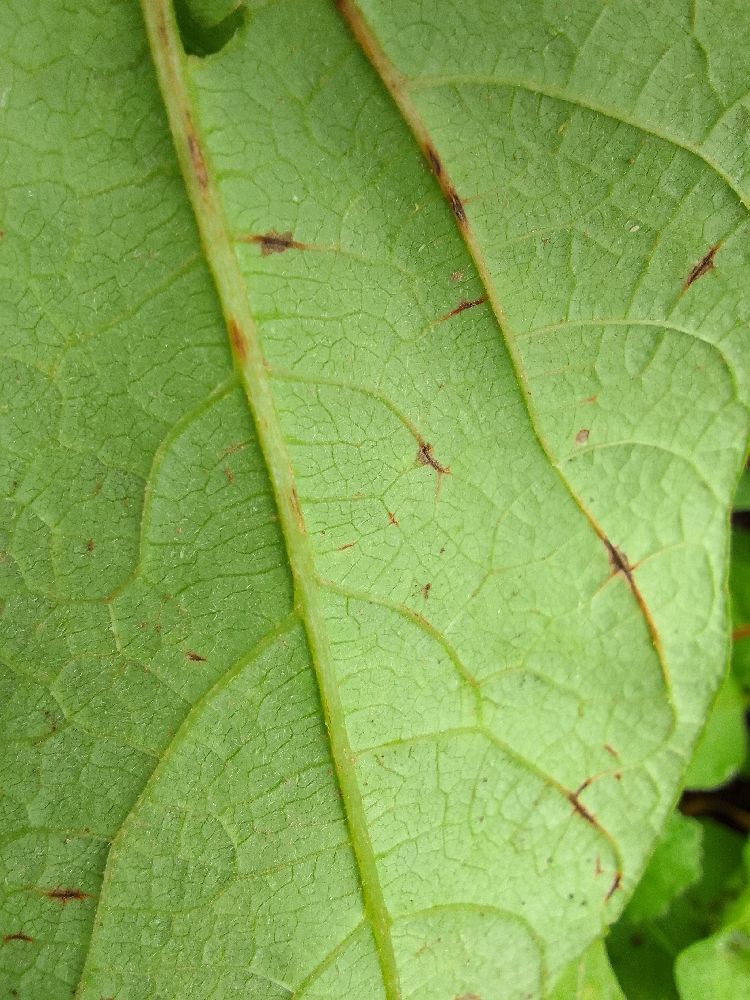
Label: anthracnose